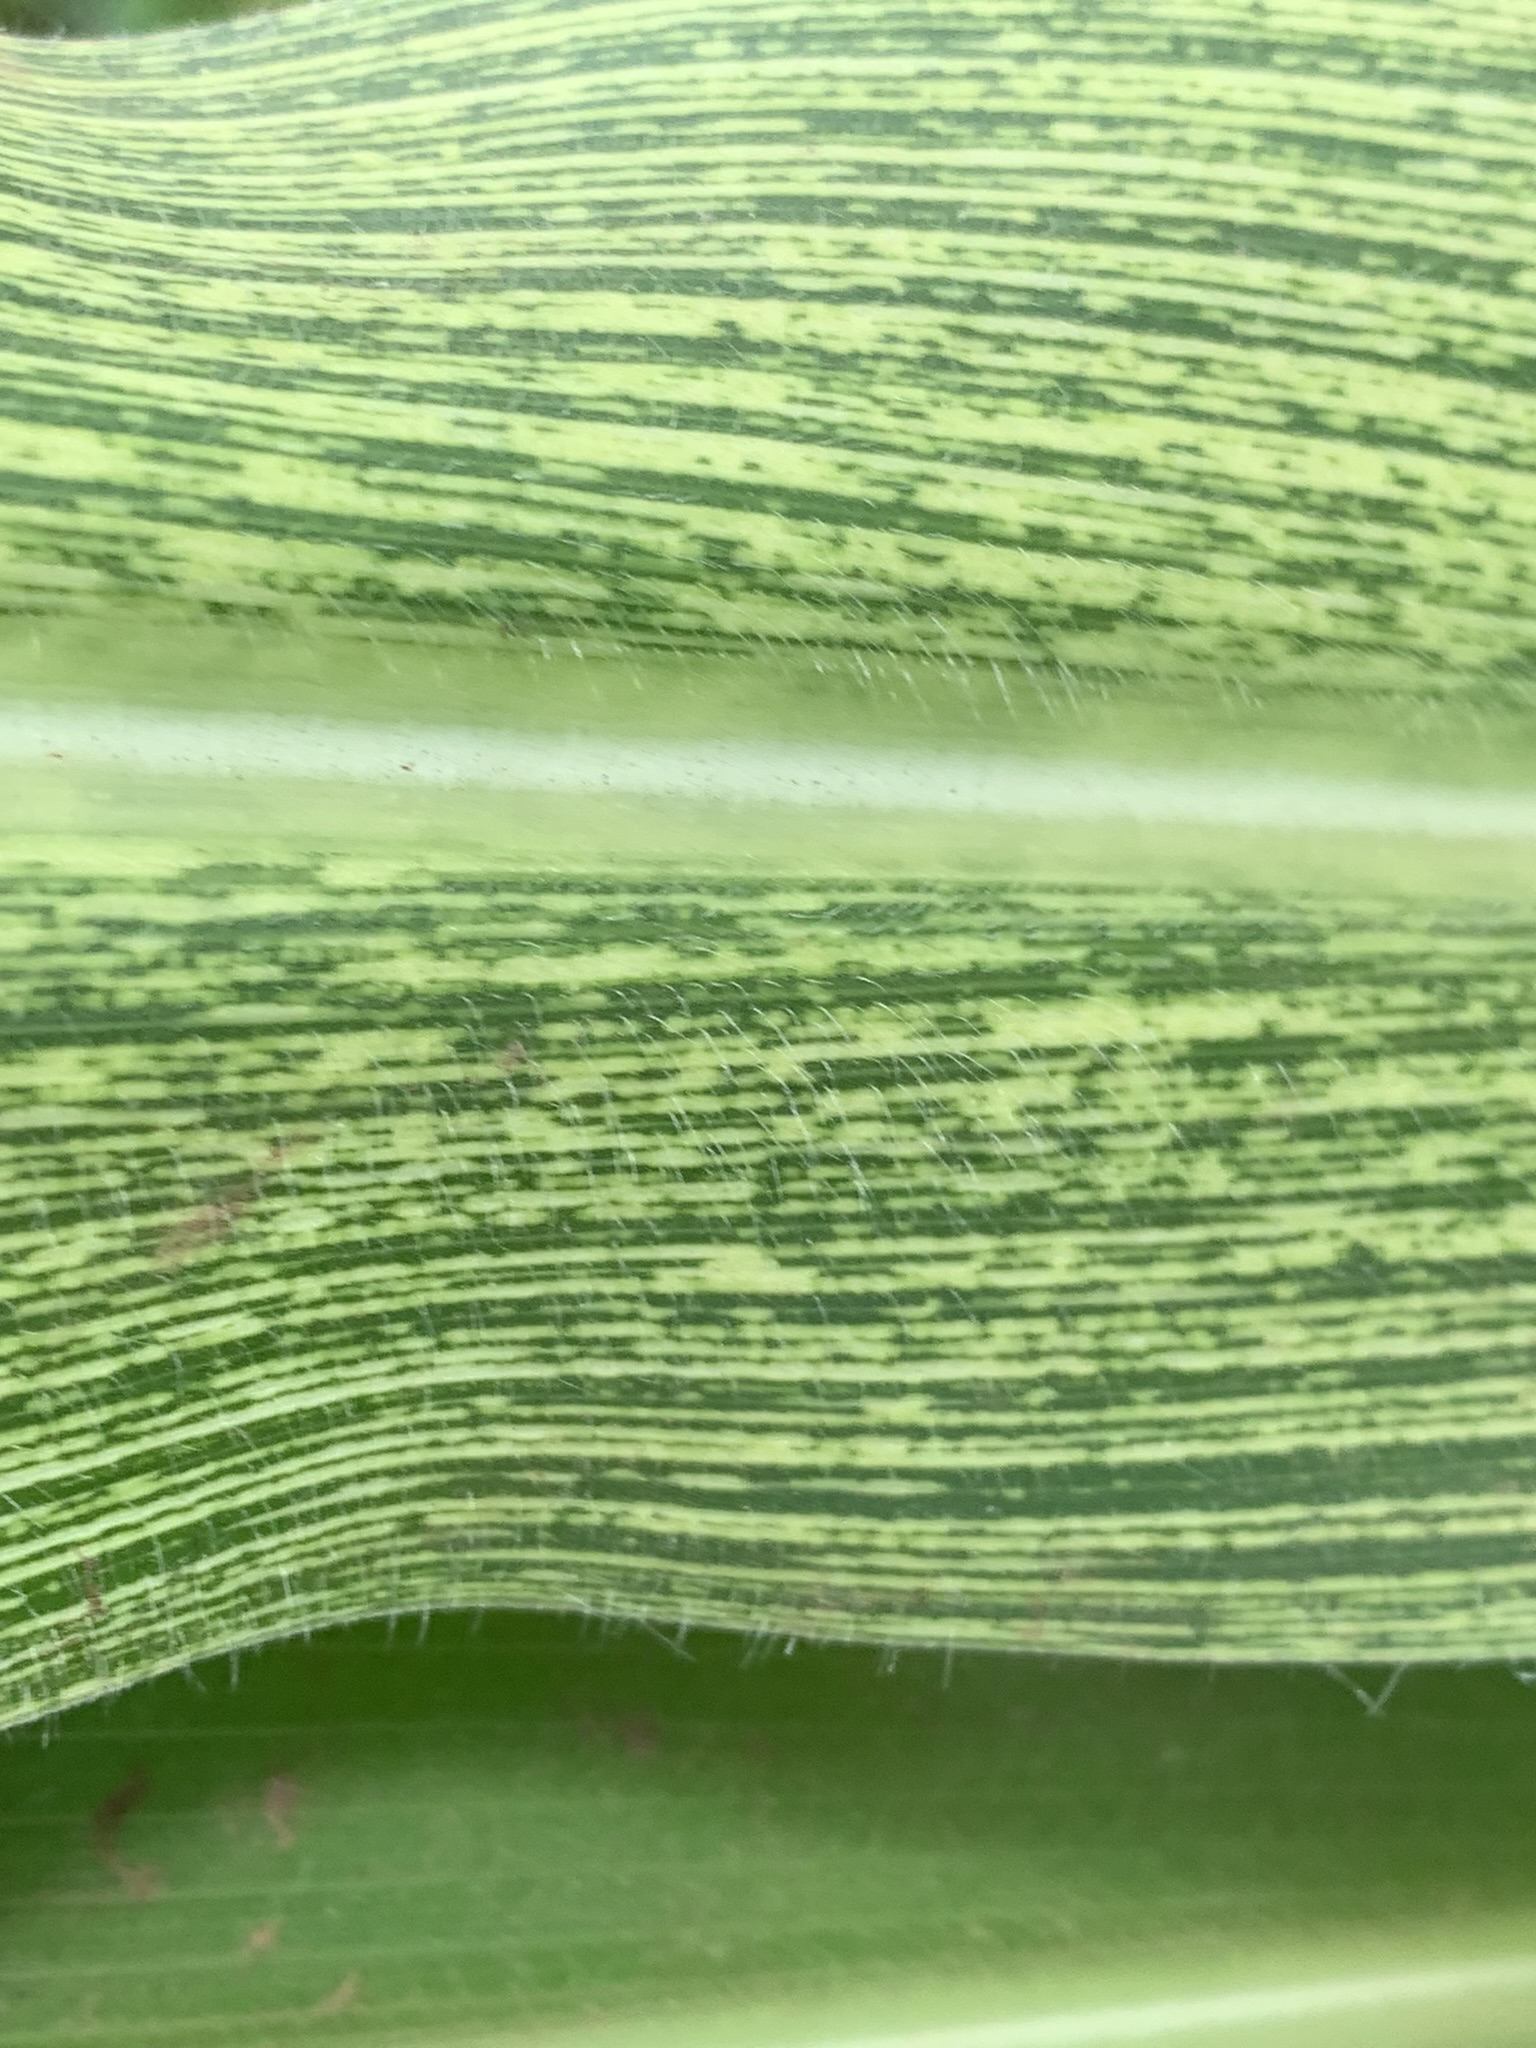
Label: MSV